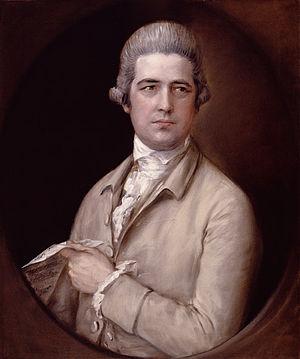
27 janvier : Orlando, opéra de Georg Friedrich Haendel est créé au King's Theatre à Londres.
Thomas Linley, est un claveciniste, chef d'orchestre, professeur de chant et compositeur anglais.